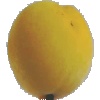
Label: Peach 2